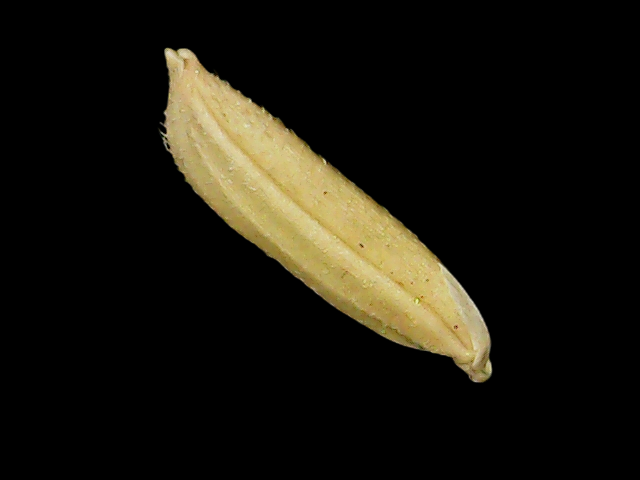
Rice variety: Binadhan07